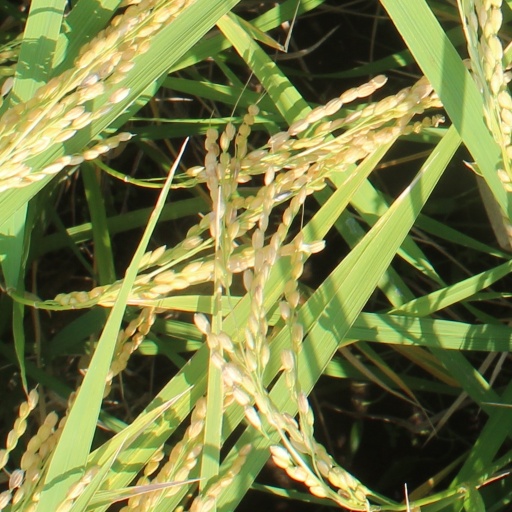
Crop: rice